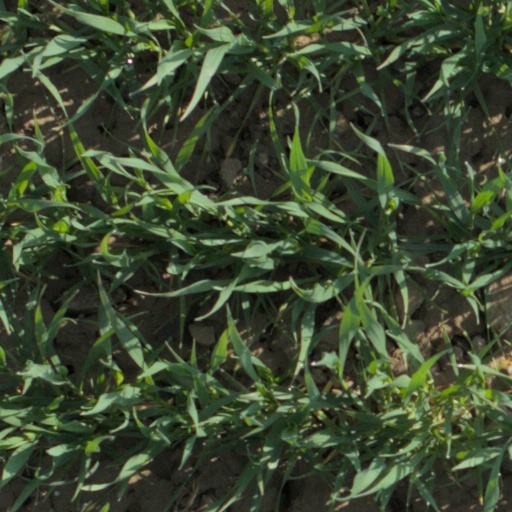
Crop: wheat